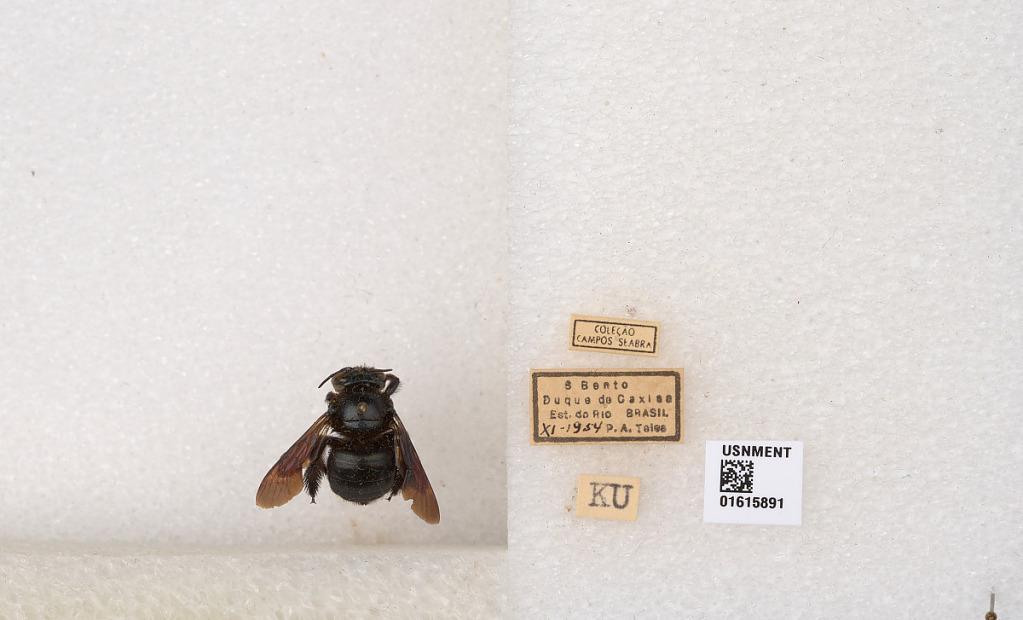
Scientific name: Xylocopa (Schonnherria) muscaria (Fabricius)
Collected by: P. Teles
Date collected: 1954-11-1
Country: Brazil
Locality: S. Bento, Duque de Caxias, Est. do Rio